Babi ngepet

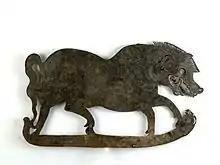
Wayang kulit representation of a wild boar.

Babi ngepet is boar demon in Indonesian mythology. Babi ngepet are commonly known in Java and Bali.